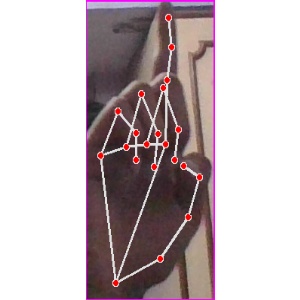
अक्षर: क